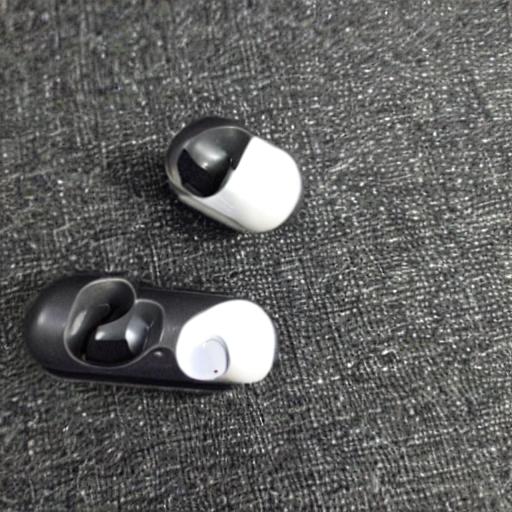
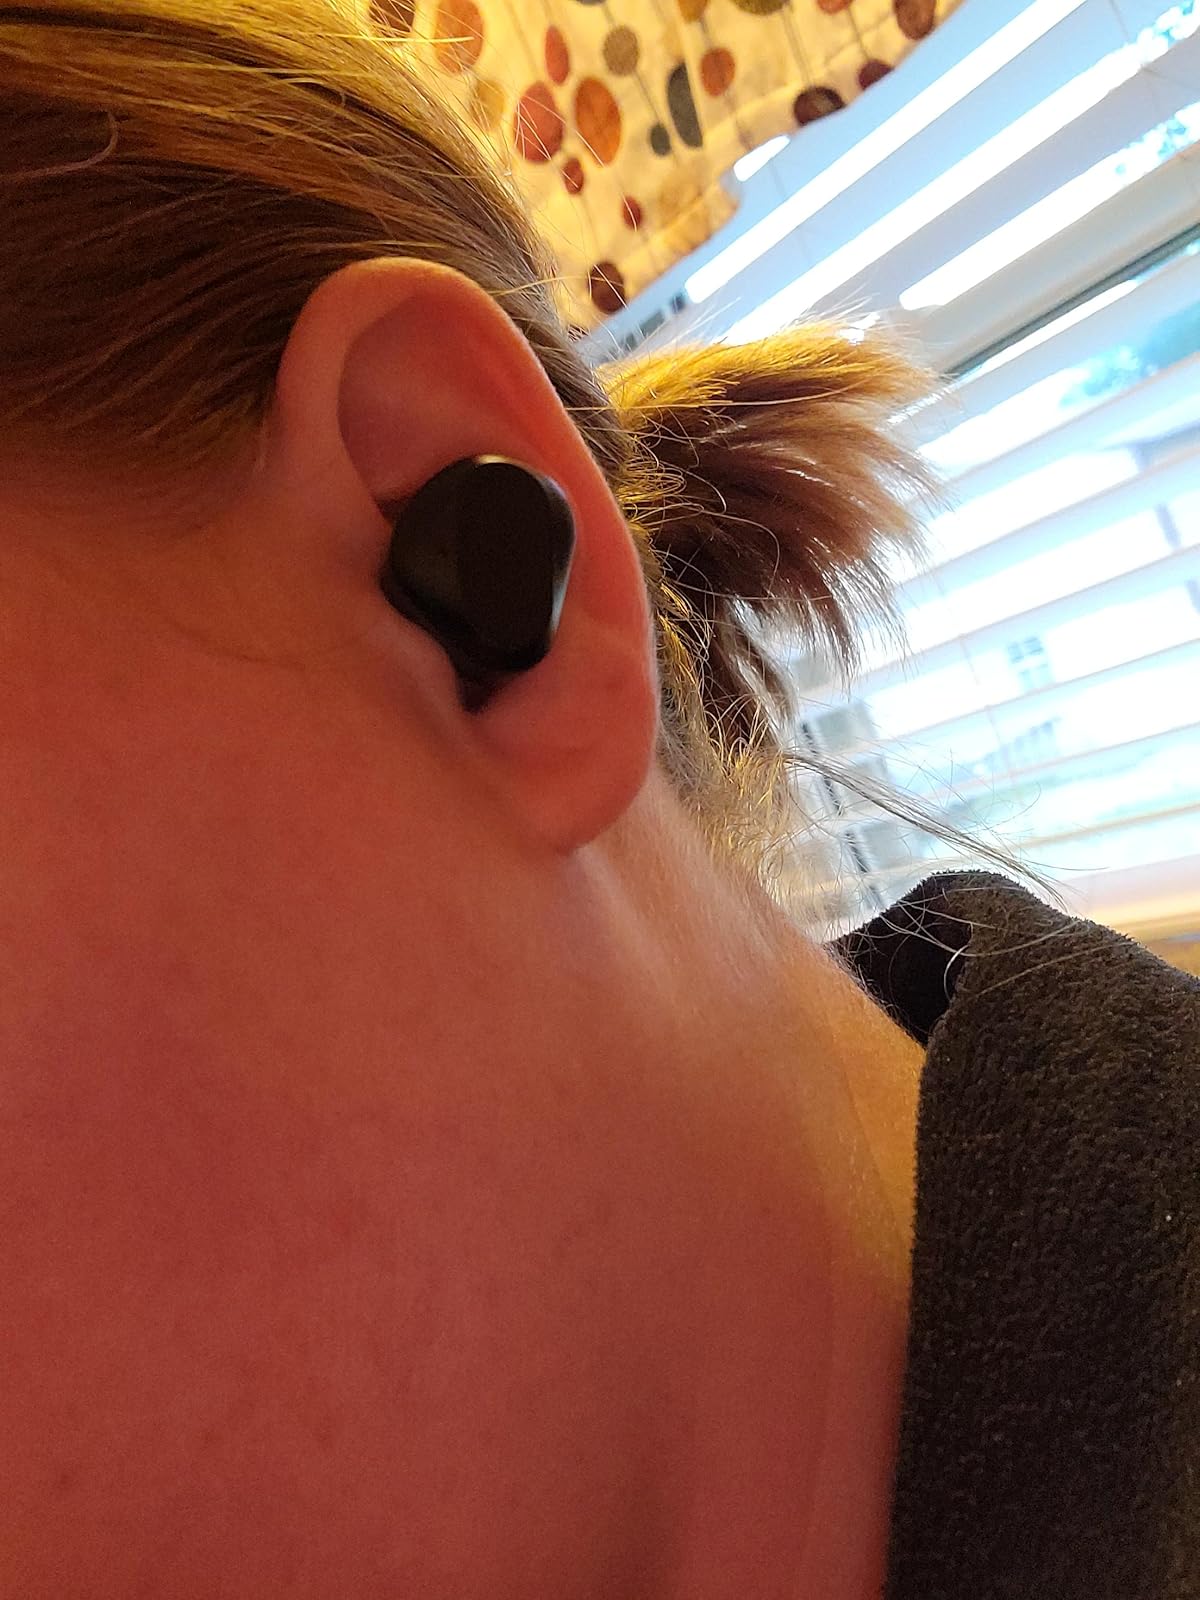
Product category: earbuds
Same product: no